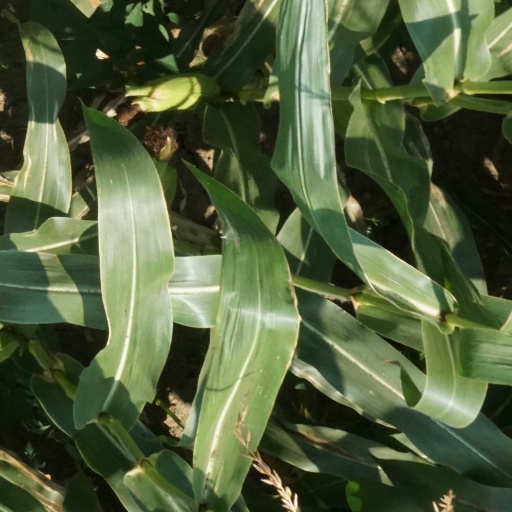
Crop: maize; corn